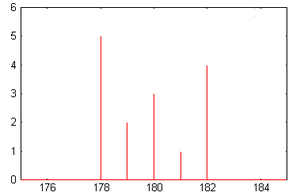
Les statistiques élémentaires discrètes est un domaine des mathématiques élémentaires qui traite le cas où, dans une enquête statistique, le caractère statistique prend un nombre fini raisonnable de valeurs.
Une représentation graphique de données ou visualisation de données est un résumé visuel des données. Elle permet en un seul coup d'œil d'en saisir la tendance générale. Un des pionniers de l'usage moderne de la représentation graphique, semble avoir été Charles Joseph Minard, professeur puis super-intendant de l'École des ponts et chaussées, célèbre pour ses cartes figuratives et tableaux graphiques illustrant la campagne napoléonienne de Russie.